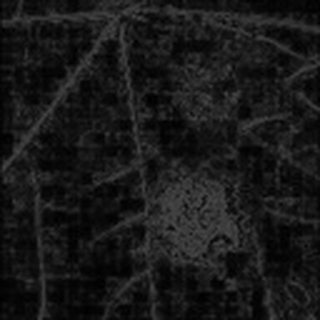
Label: cotton_target_spot